Stipe (mycology)

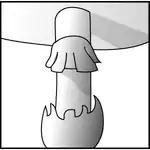
Diagram of a basidiomycete stipe with an annulus and volva

In mycology, a stipe is the stem or stalk-like feature supporting the cap of a mushroom. Like all tissues of the mushroom other than the hymenium, the stipe is composed of sterile hyphal tissue. In many instances, however, the fertile hymenium extends down the stipe some distance. Fungi that have stipes are said to be stipitate.